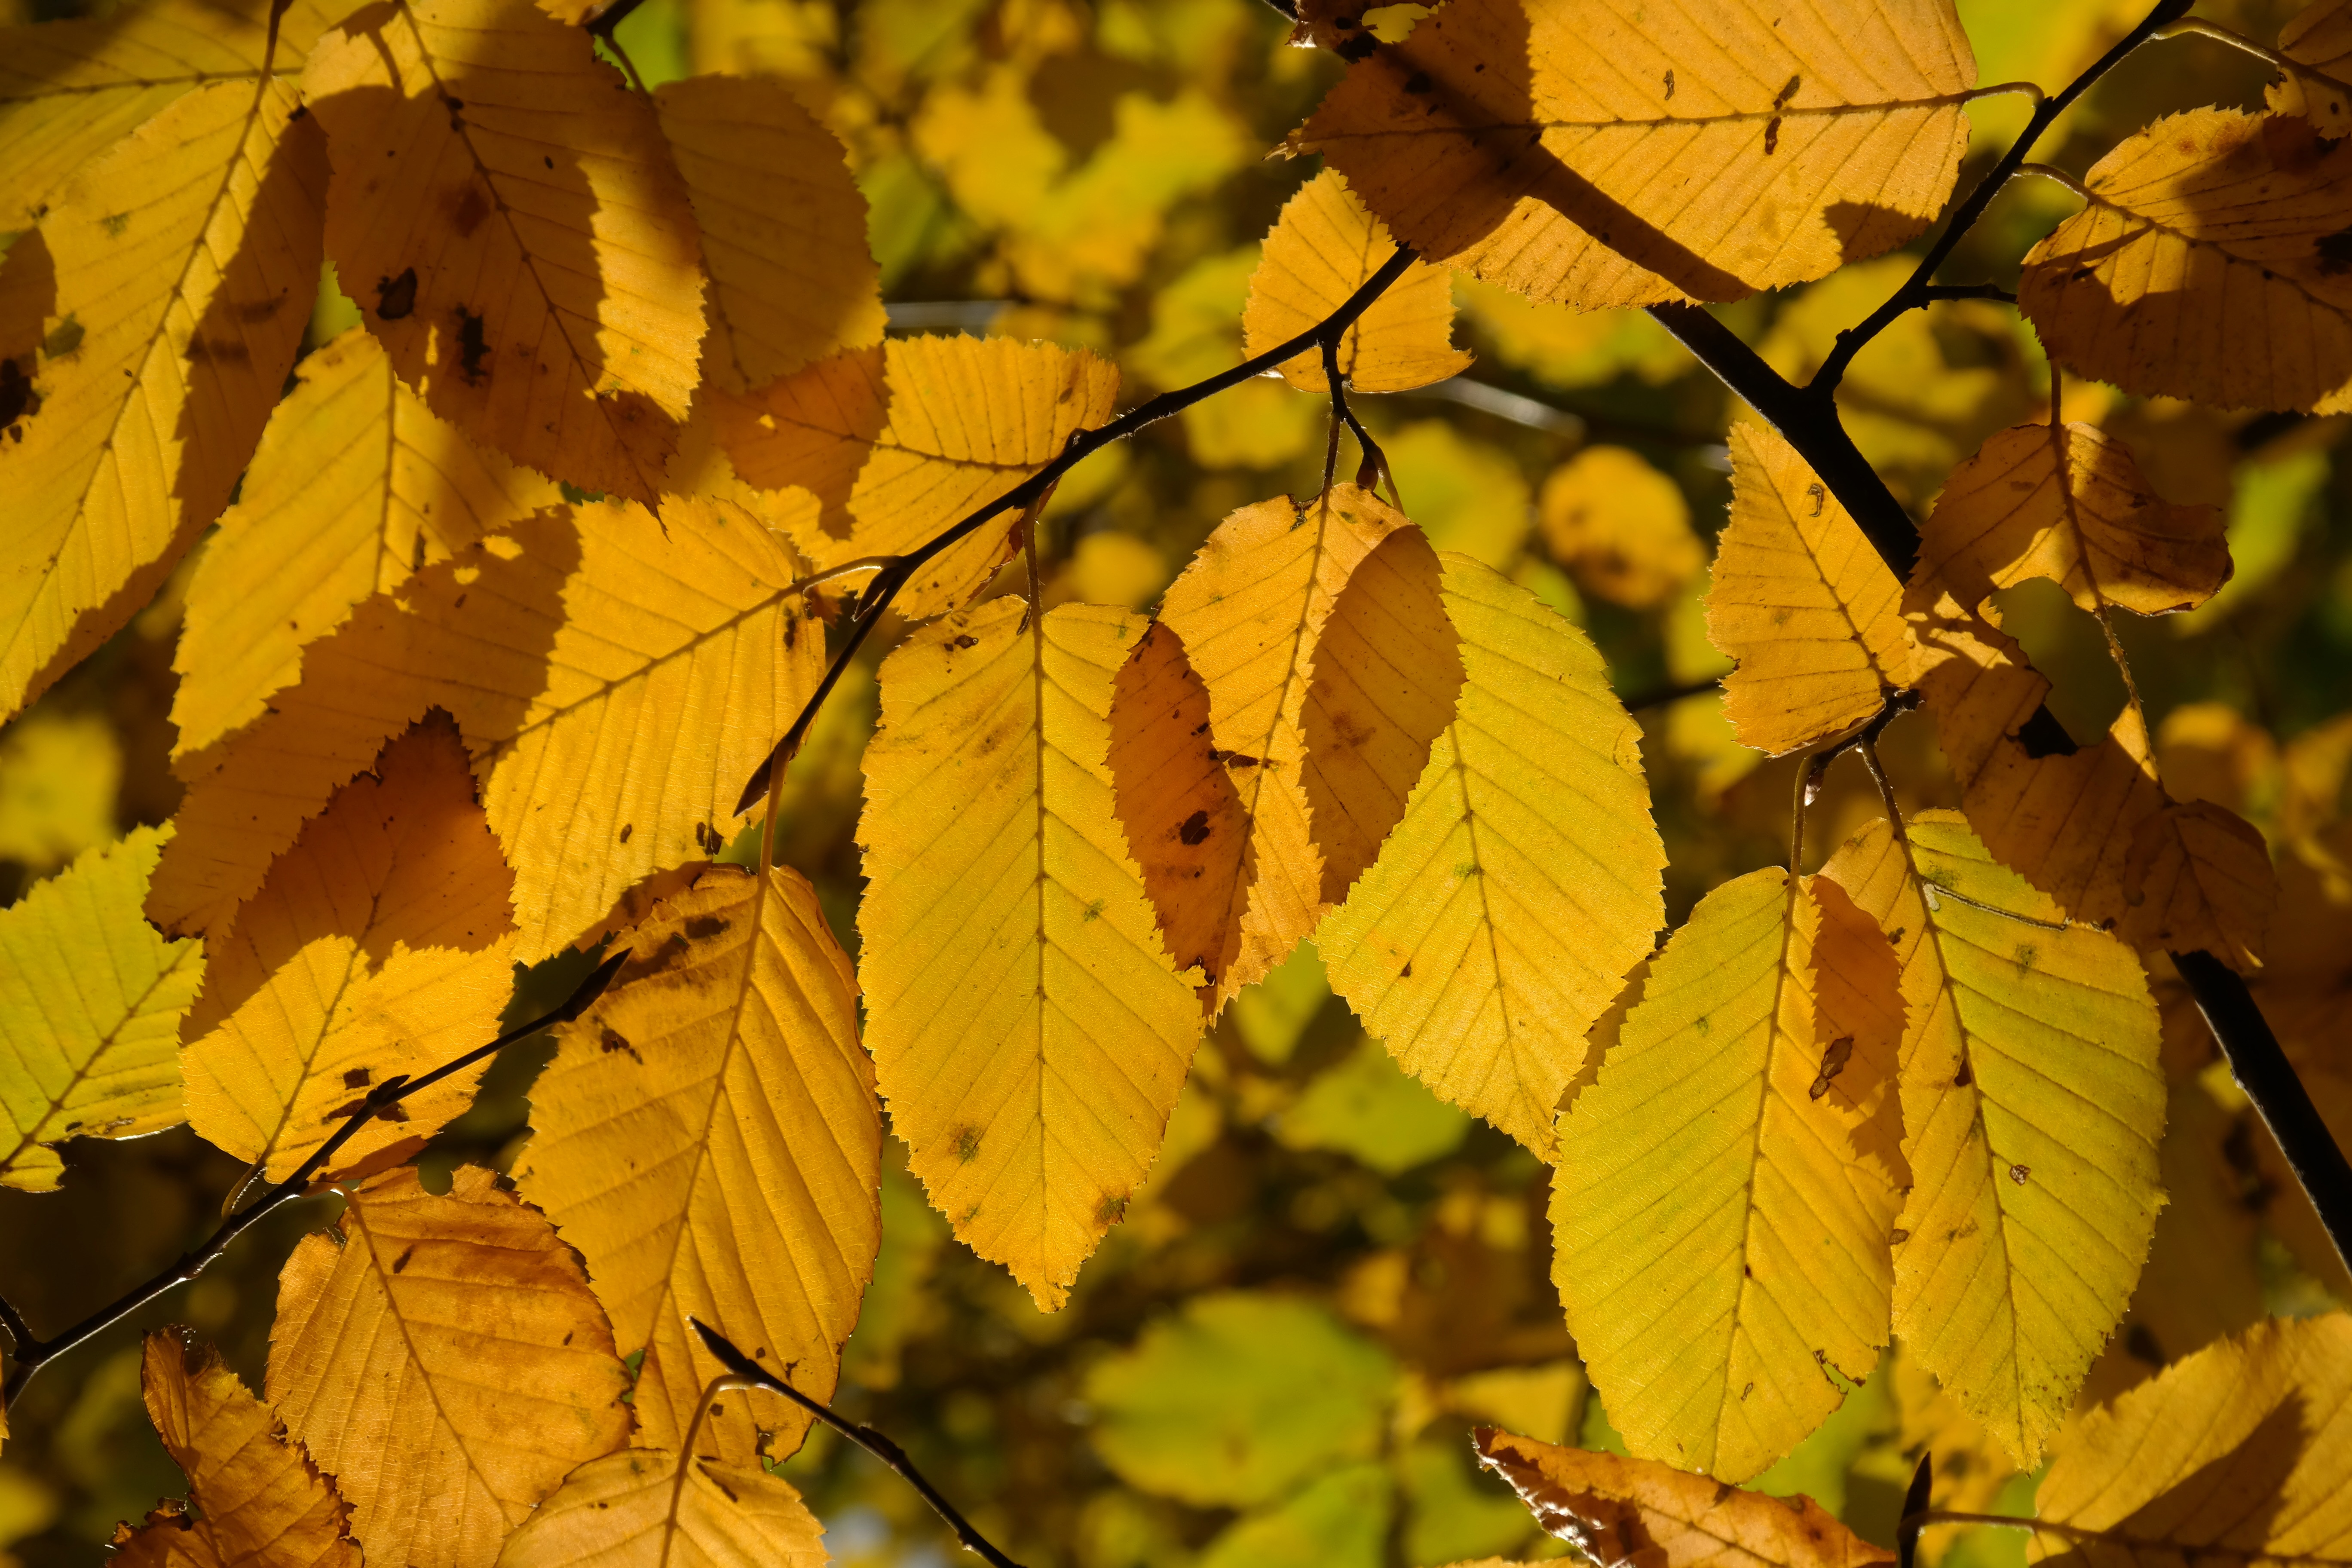
tree, branch, plant, sunlight, leaf, autumn, yellow, season, maple tree, coloring, leaves, deciduous, betulaceae, fall color, flowering plant, maidenhair tree, hornbeam, carpinus betulus, plant stem, woody plant, land plant, white beech, horn tree, birch family